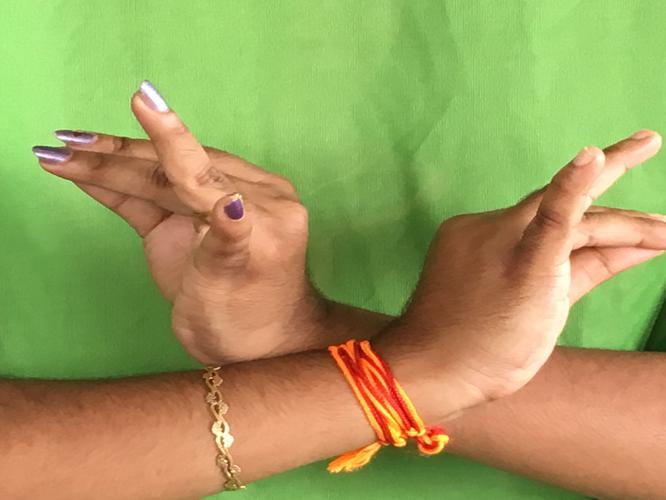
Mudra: Katakavardhana
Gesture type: double_hand